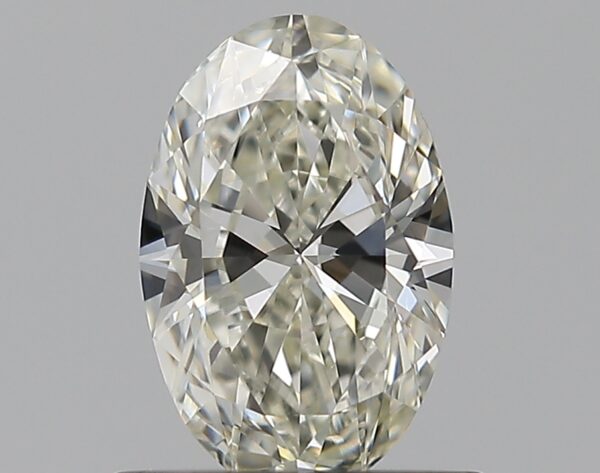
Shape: oval
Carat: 0.59
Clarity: VS1
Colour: J
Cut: EX
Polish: EX
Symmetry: VG
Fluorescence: F
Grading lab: GIA
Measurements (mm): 7.07 x 4.58 x 2.78